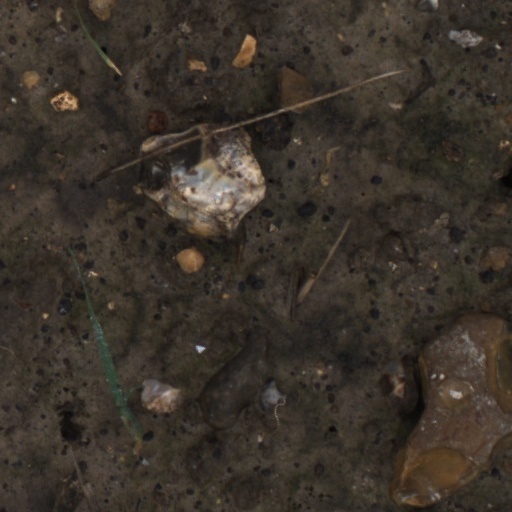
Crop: wheat